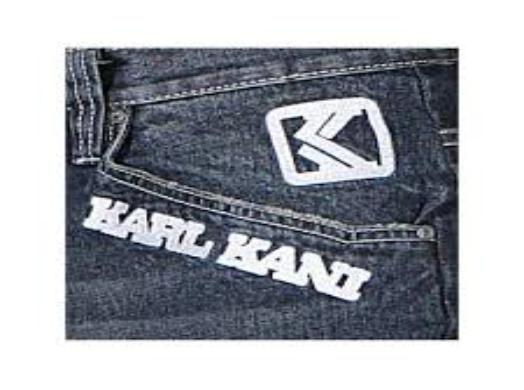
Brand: Karl Kani-2
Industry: Clothes